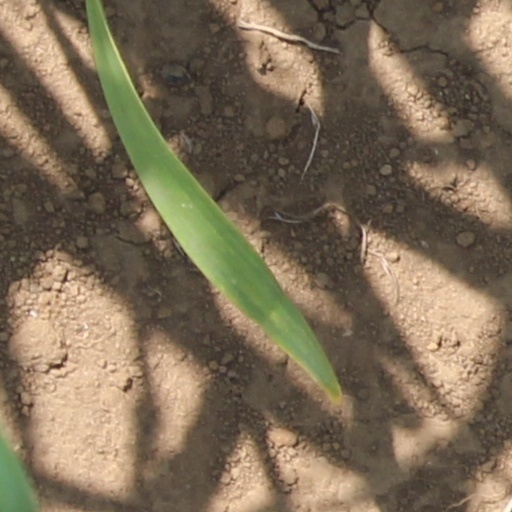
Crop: wheat